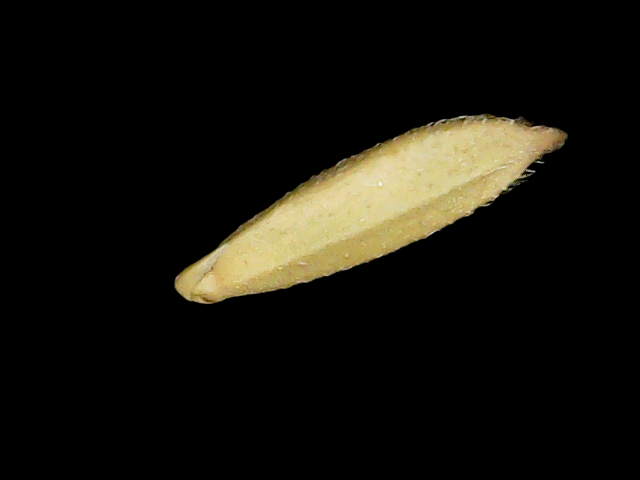
Rice variety: Binadhan23